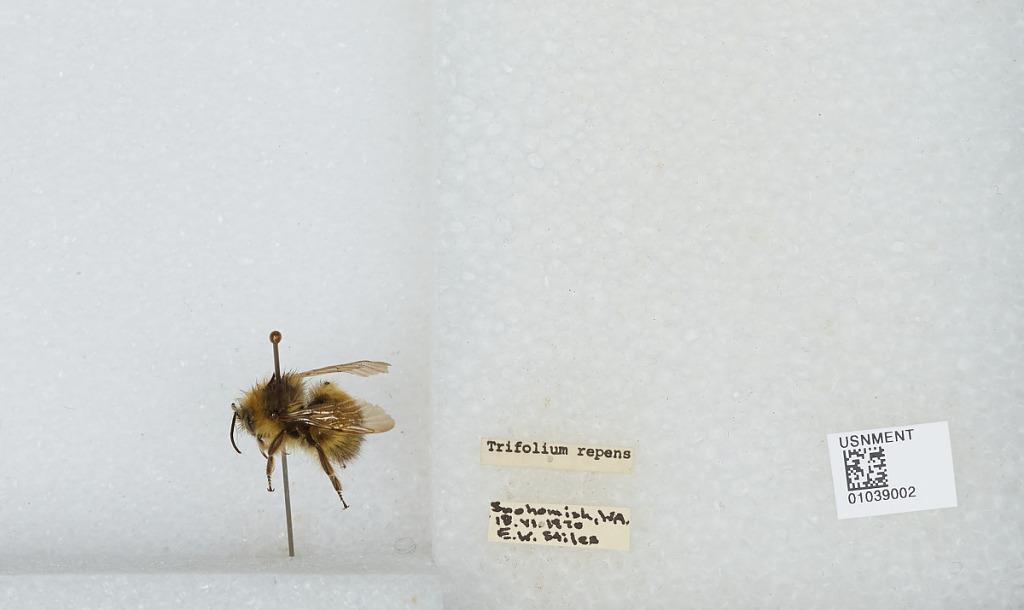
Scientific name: Bombus (Pyrobombus) sitkensis Nylander
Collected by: E. Stiles
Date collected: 1970-6-18
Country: United States
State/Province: Washington
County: Snohomish
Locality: Snohomish
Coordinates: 47.9192, -122.091